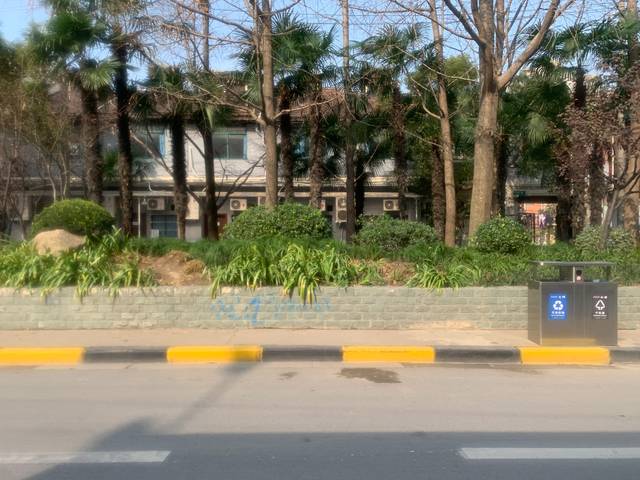
Region: China
Coordinates: 31.213, 121.476